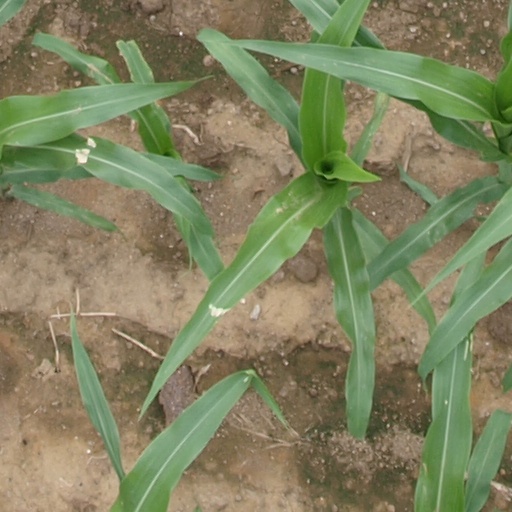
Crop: maize; corn